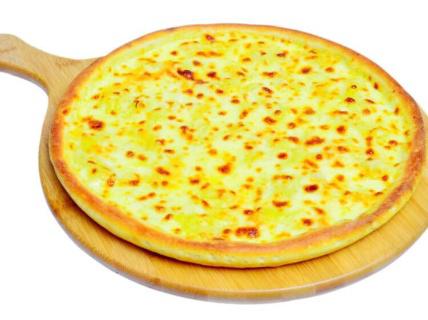
Label: pizza